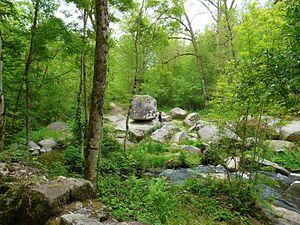
Au premier plan, le ruisseau la Doue passe devant le Roc branlant, Saint-Estèphe, Dordogne, France.
La Doue est un ruisseau du sud-ouest de la France et un affluent du Bandiat, donc un sous-affluent de la Charente par la Tardoire. Elle arrose le département de la Dordogne, en région Nouvelle-Aquitaine.